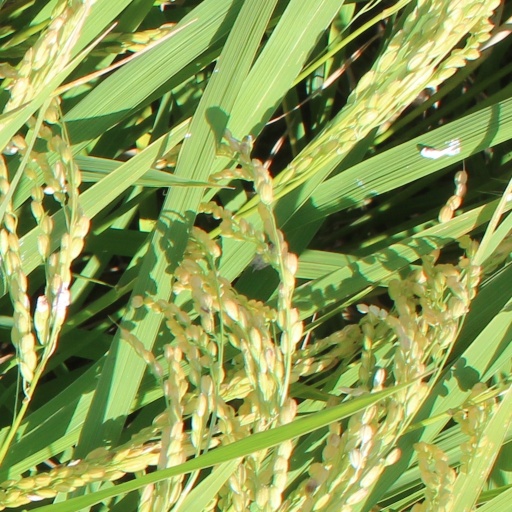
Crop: rice